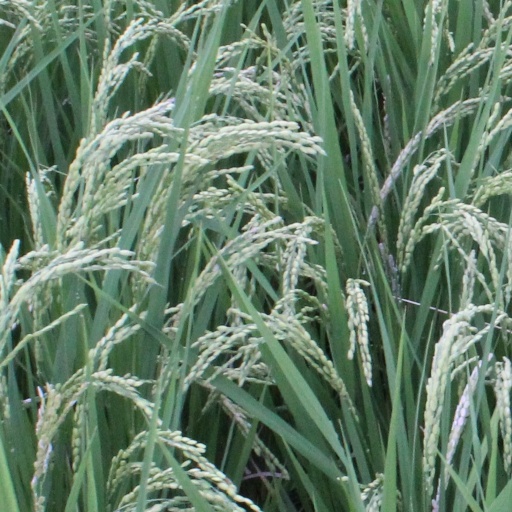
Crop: rice